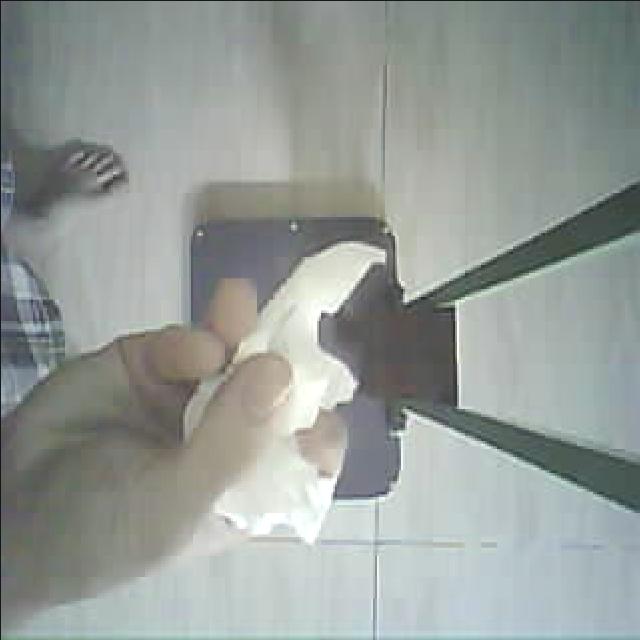
Label: tissues